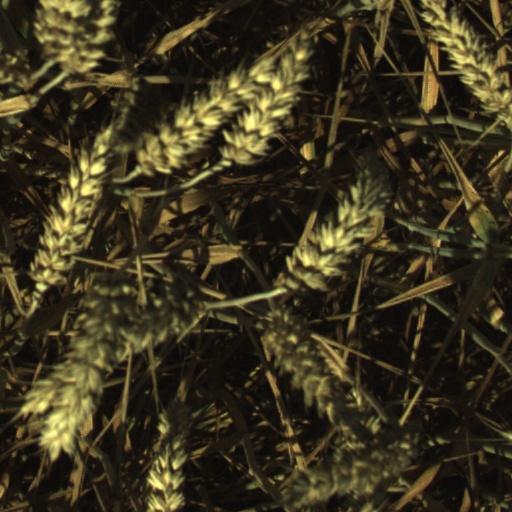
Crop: wheat